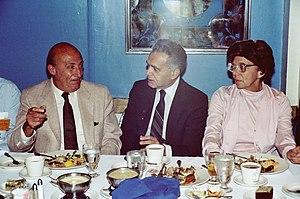
Jack Kirby, né Jacob Kurtzberg le 28 août 1917 dans le Lower East Side à New York et mort le 6 février 1994 à Thousand Oaks en Californie, est un dessinateur de bande dessinée et l'un des artistes les plus influents, célèbres et prolifiques de la bande dessinée américaine. Surnommé « the King of Comics », il est à l'origine de nombreuses séries qui marquent l'histoire des comics américains.